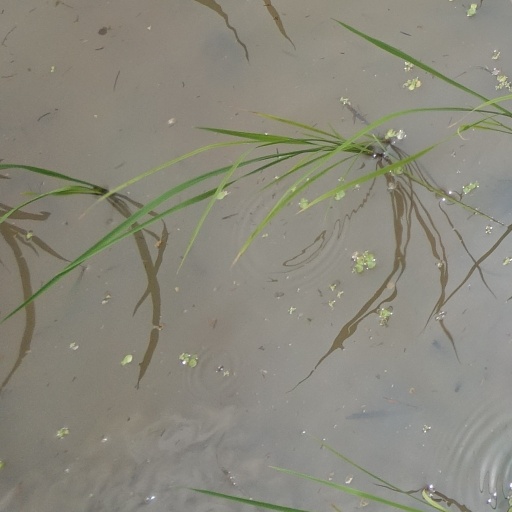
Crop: rice